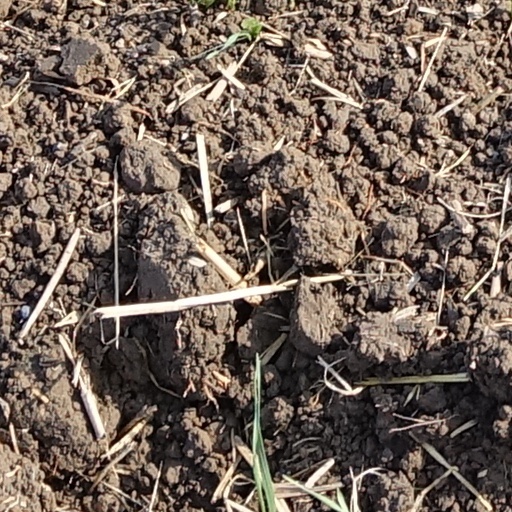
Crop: wheat